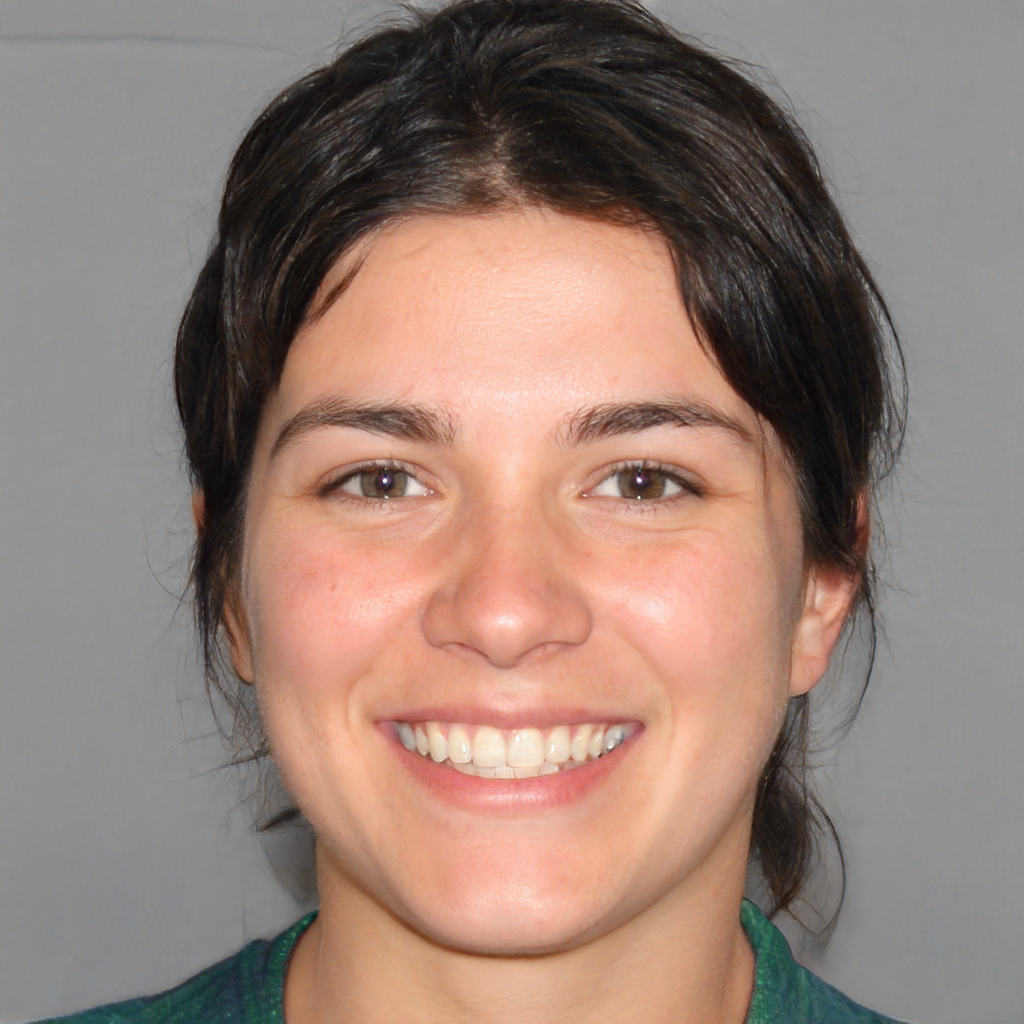
Gender: Female